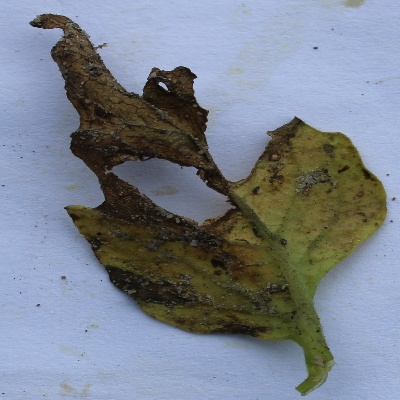
Crop: Tomato
Condition: leaf blight